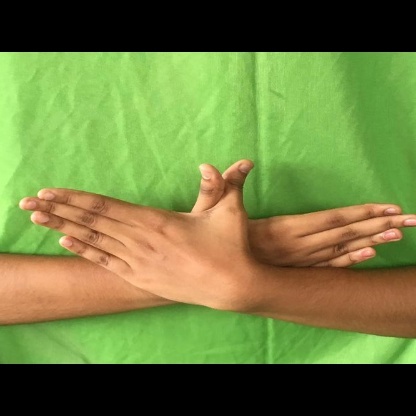
Mudra: Garuda